Prehistory of Mesopotamia

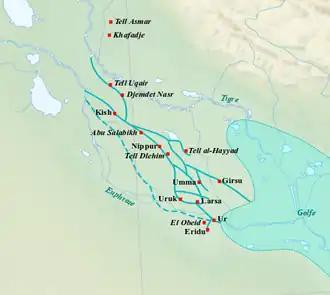
Major sites in southern Mesopotamia during the Uruk period

Pottery made with a technique similar to that of Umm Dabaghiyah and Bouqras, but in a different style, is also found, although more rarely, in Levels I and II of the Tell es-Sawwan site. Sawwan is a 7th millennium BC village in Lower Mesopotamia on the Tigris River, about 80 km north of Baghdad. About 400 tombs have been discovered here, three-quarters of which contain infants. Many of the graves are missing bones. One, for example, contains only the bones of a child's hand, suggesting that some bodies may have been moved to other gravesites. Beneath the tombs is an enormous amount of alabaster objects: vases, figurines, and miscellaneous items. All of these objects are specific to the Tell es-Sawwan site: some figurines have inlays of other materials, such as shells or stones of different colors, often highlighting the eyes. Depending on how they are arranged in relation to the tombs, researchers have inferred significant social differentiation between individuals. A few clay and alabaster figurines found outside the tombs may have been associated with funerary rituals. Most of the tombs were found under large, three-part buildings (known as "tripartite"), a structure that persisted well into Mesopotamian antiquity. However, some burials are located in other sectors and are clearly separated from any architecture, making it difficult to make a clear interpretation between "burials under dwellings" and "cemeteries".